List of Riverdale characters

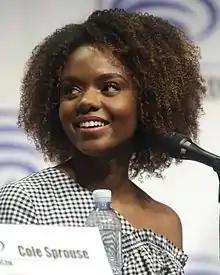
Ashleigh Murray

Hermione Apollonia Lodge (née Gomez) (portrayed by Marisol Nichols) is the ex-wife of Hiram Lodge and the mother of Veronica Lodge.